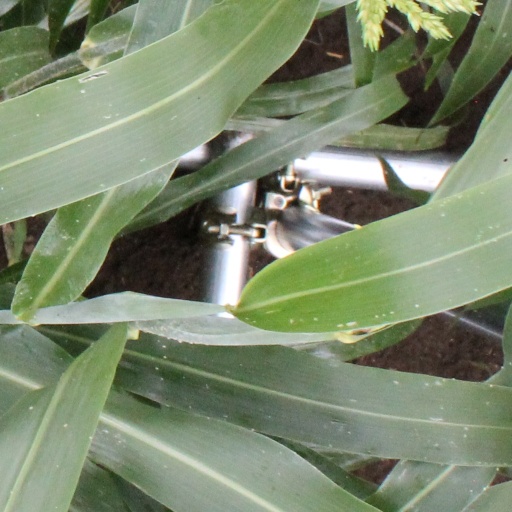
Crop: sorghum